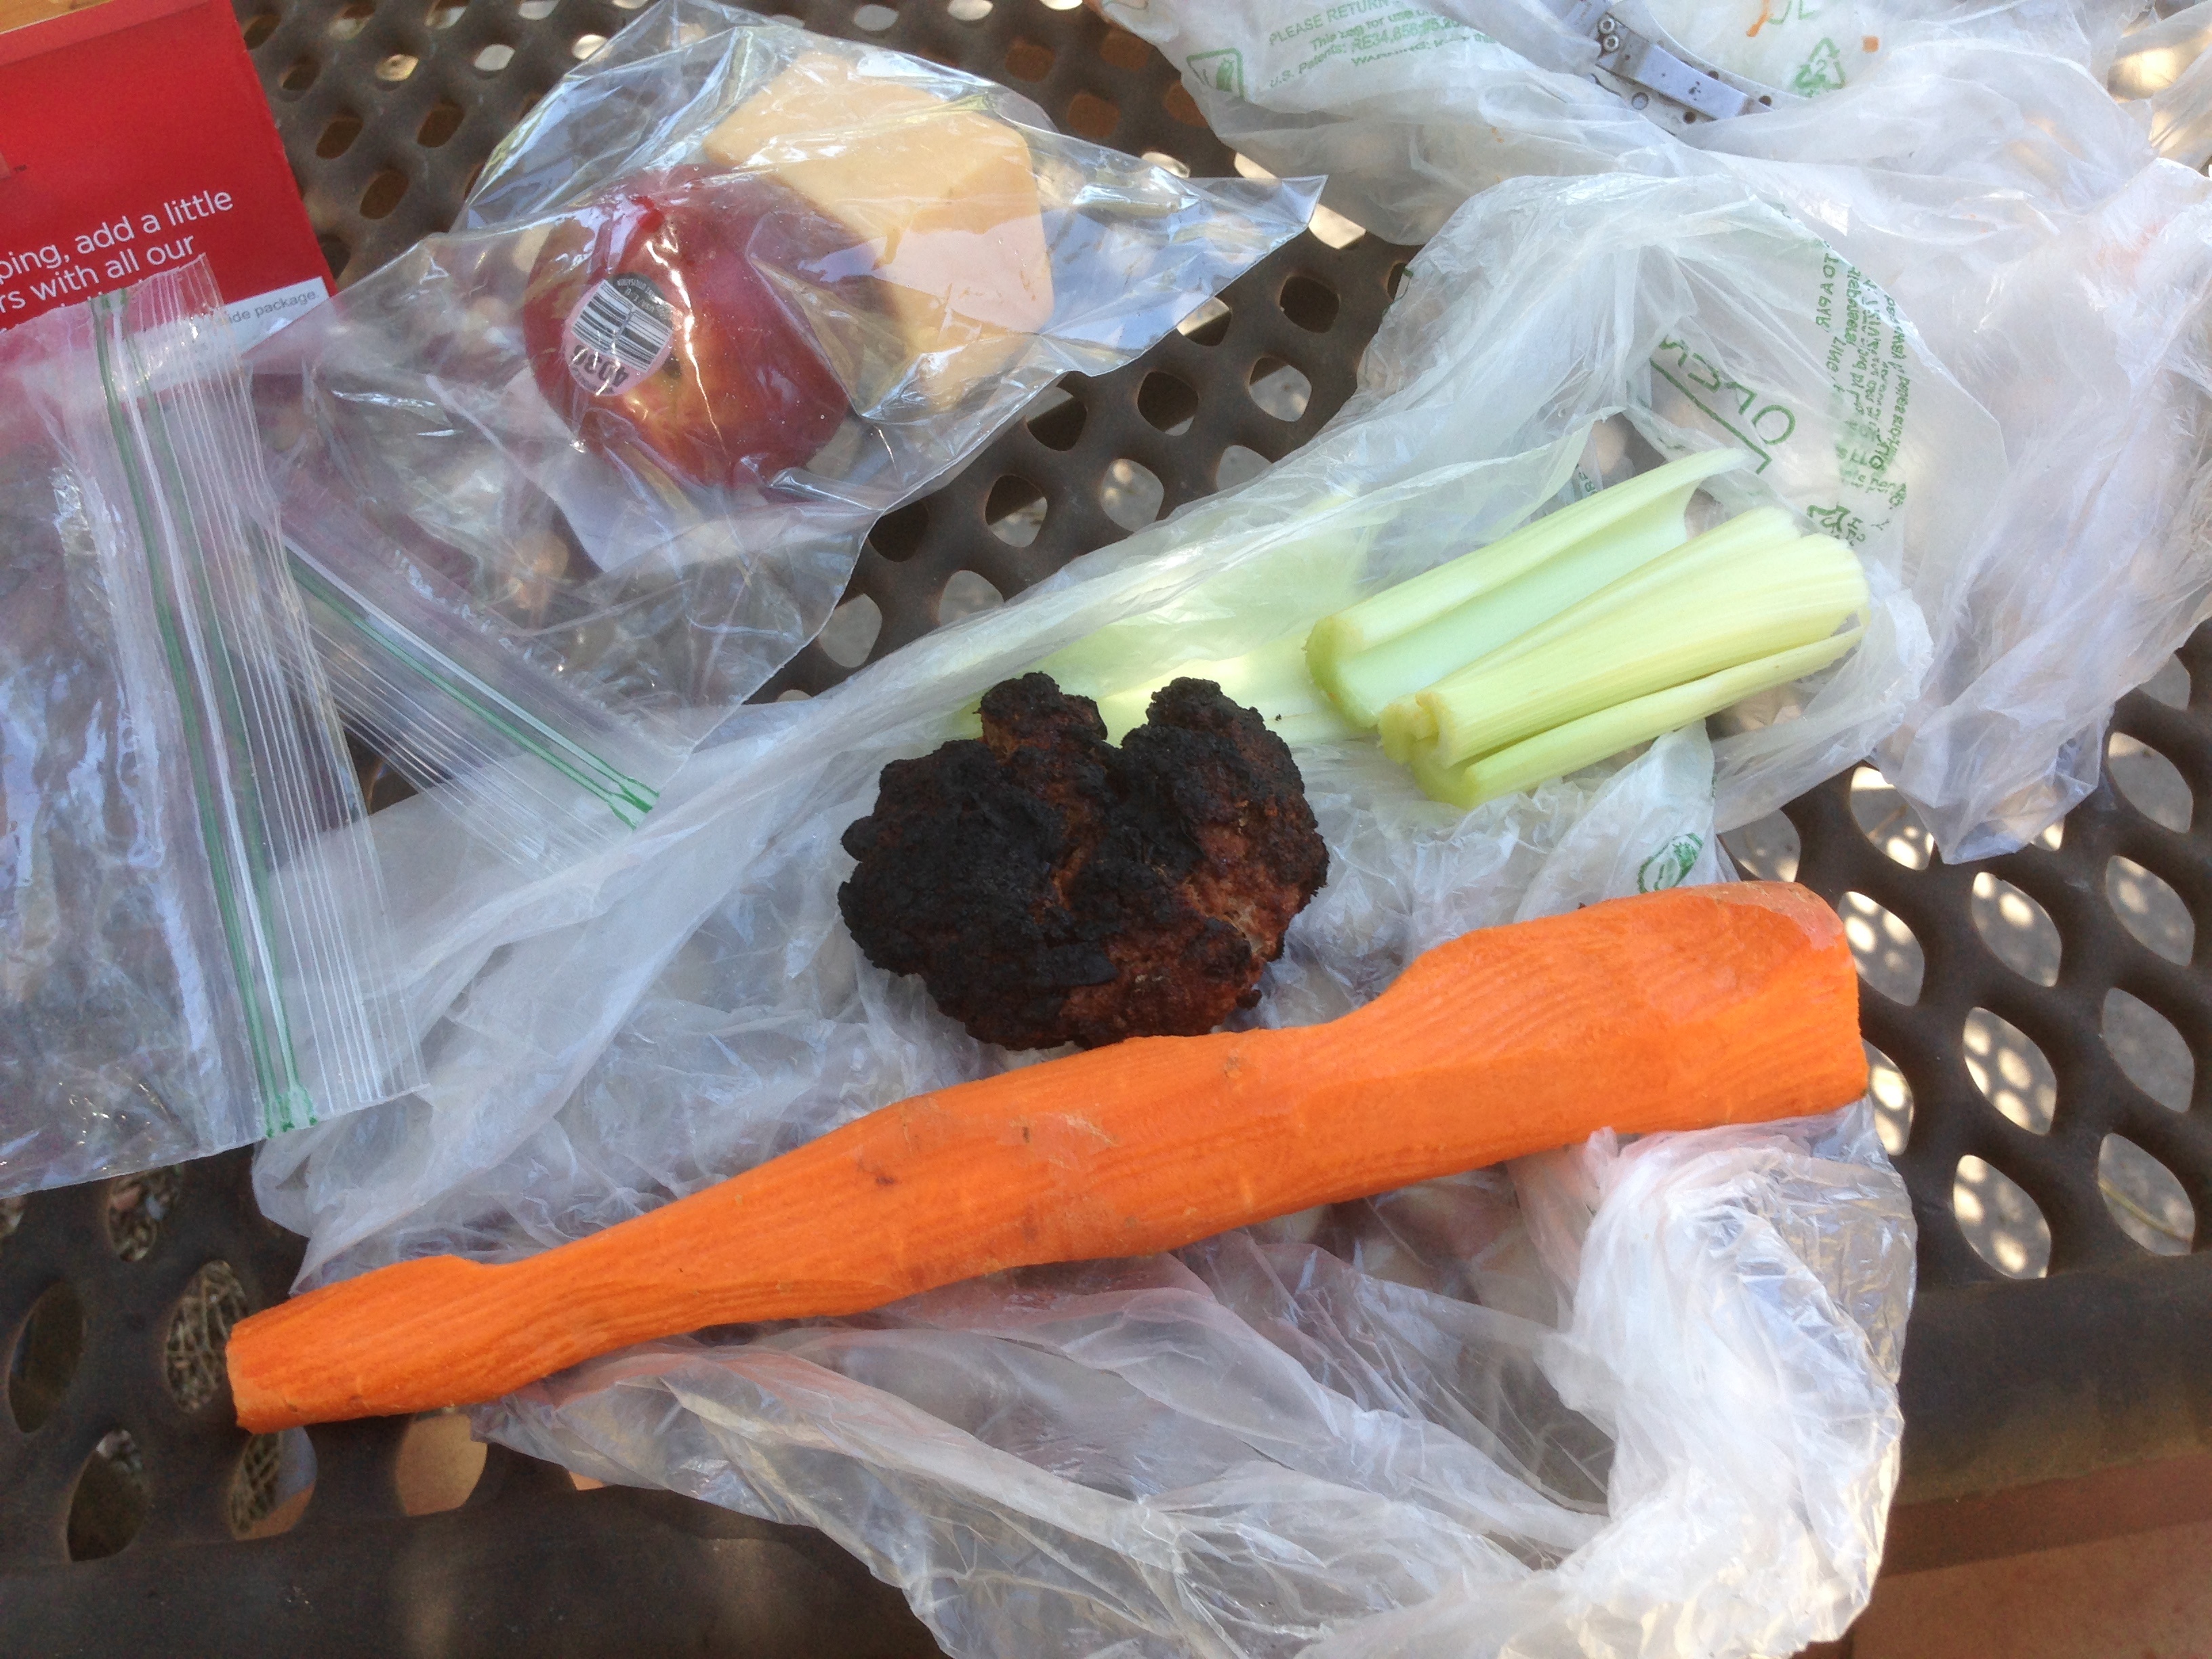
dish, food, produce, cuisine, asian food, product